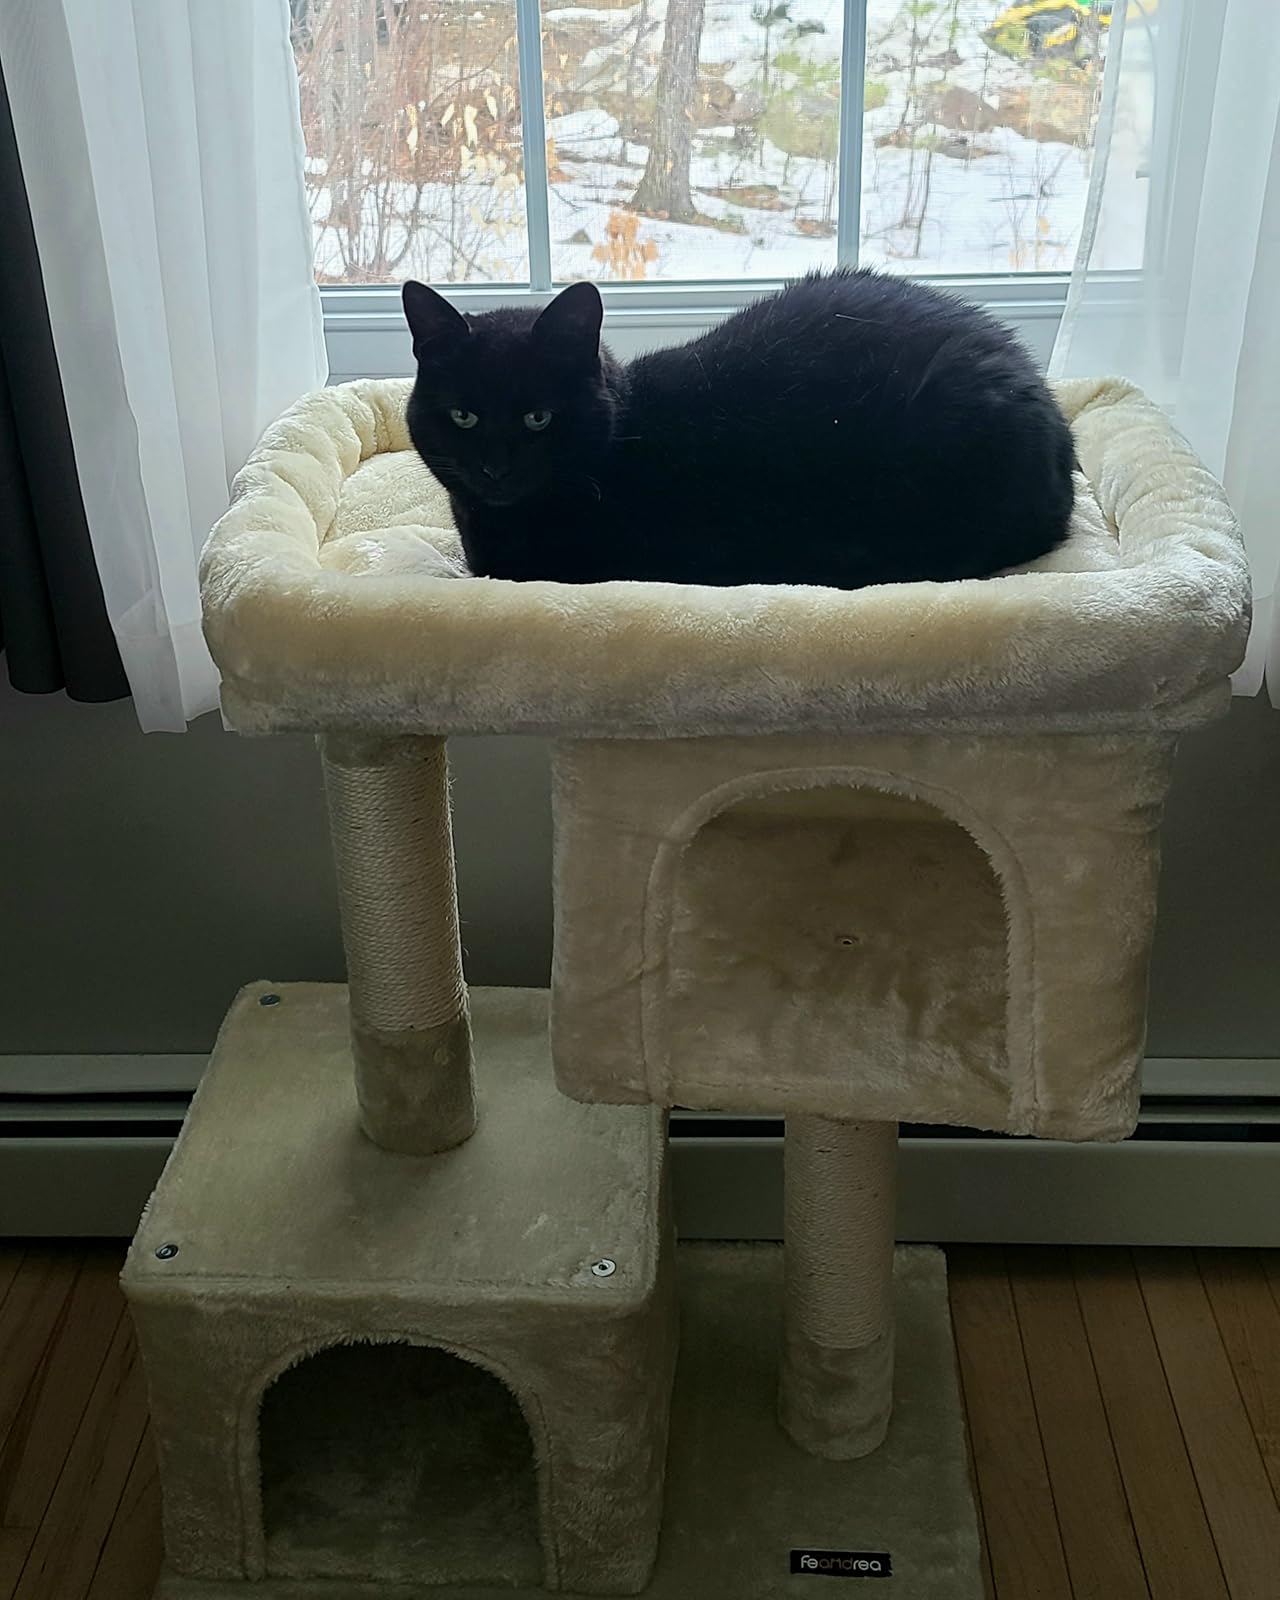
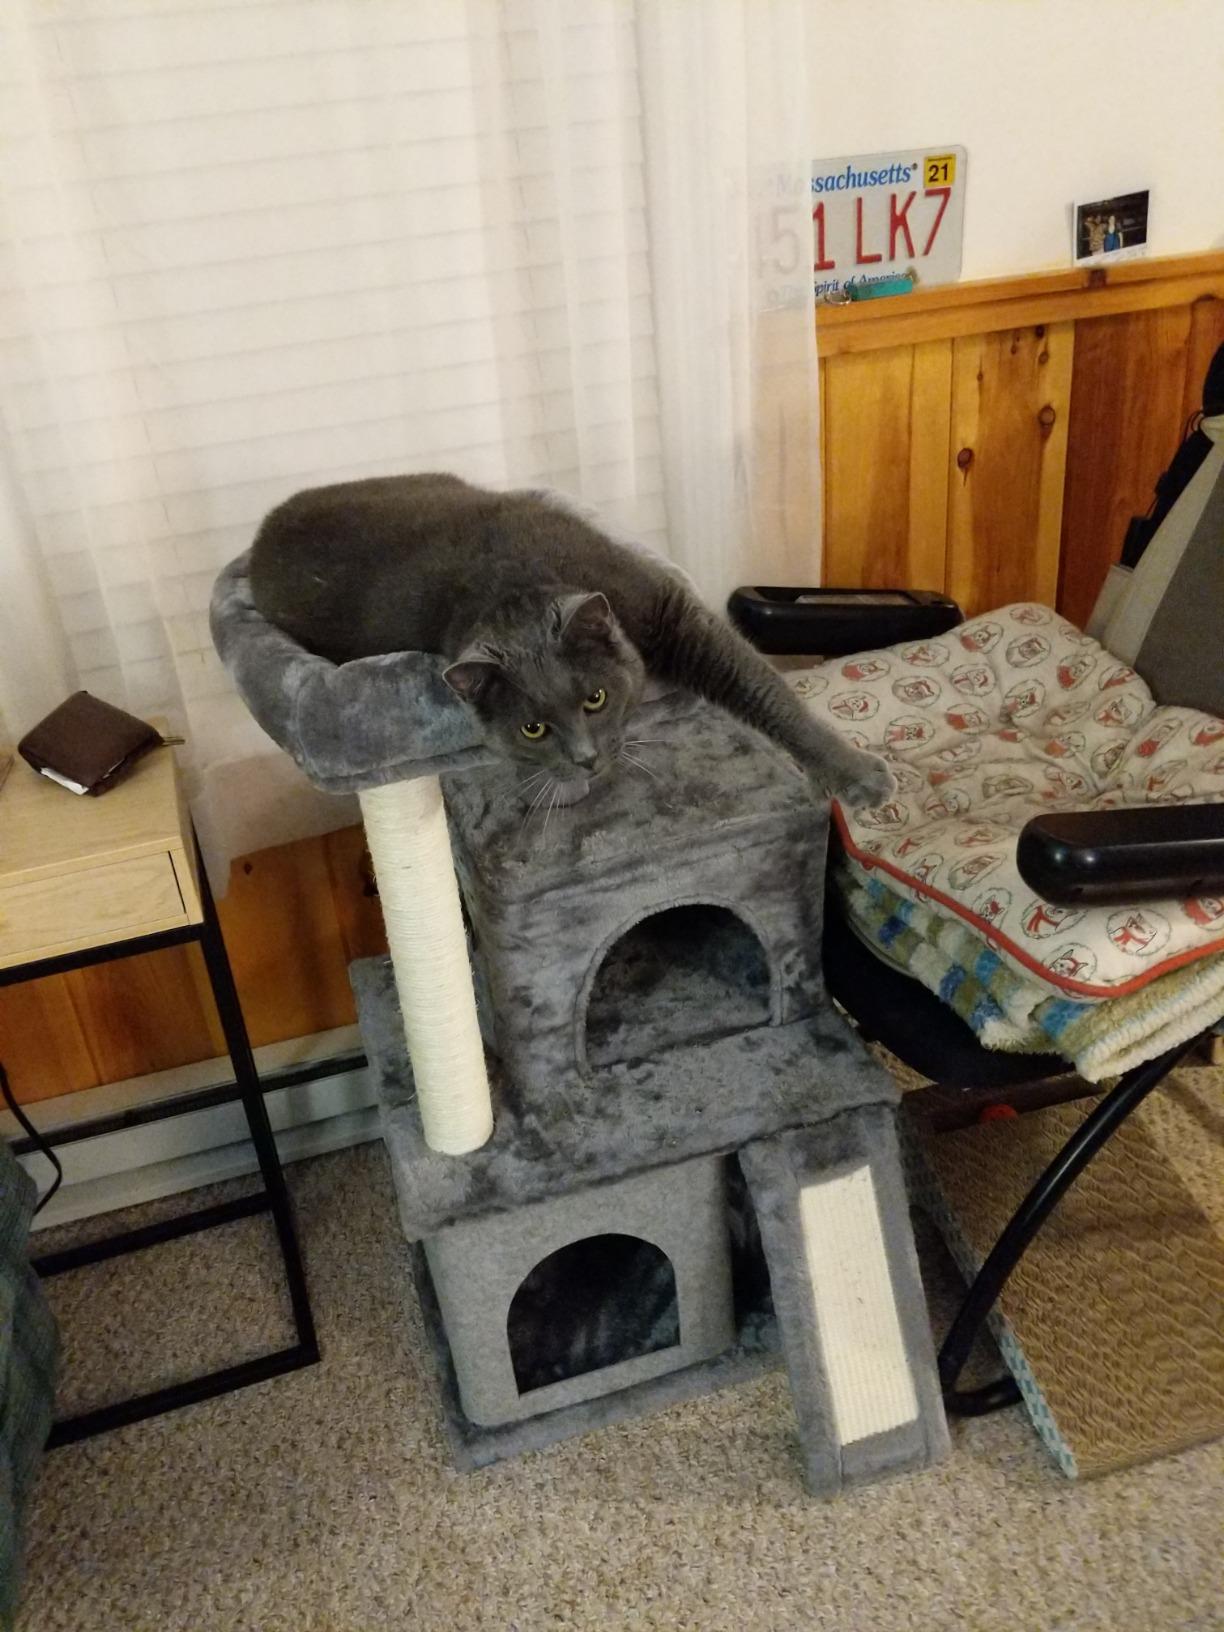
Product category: items_cat tree
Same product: no